Hayle Estuary

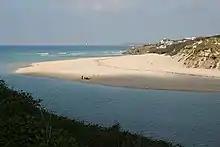
Hayle Towans from Lelant Towans

The Hayle Estuary (meaning "estuary") is an estuary in west Cornwall, England, United Kingdom. It is one of the few natural harbours on the north coast of south-west England and during the prehistoric and early medieval periods was important for trade and the movement of people and ideas.